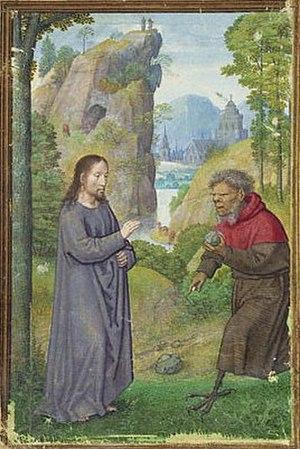
Simon Bening est le dernier enlumineur de l'école ganto-brugeoise du XVIᵉ siècle, et l'un des plus éminents.